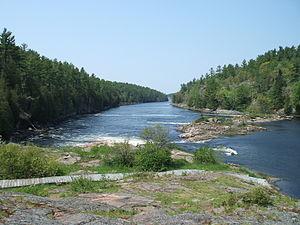
Le parc provincial de la Rivière-des-Français est un parc provincial située dans le centre de l'Ontario, au Canada. Ce parc protège la Rivière des Français, un cours d'eau ayant servi de route principale vers l'ouest durant la traite des fourrures.
La rivière des Français est un cours d'eau qui traverse la province de l'Ontario d'Est en Ouest entre le lac Nipissing et la Baie Géorgienne.
Liste des parcs provinciaux de l'Ontario. Ils sont gérés par l'agence Parcs Ontario, du ministère des Richesses naturelles. En 2008, il y avait 330 parcs provinciaux et réserves naturelles provinciales. Ils couvrent une superficie de 78 972,27 km² et ont été fréquentés par 9 447 413 visiteurs pour l'année 2009.